Darod

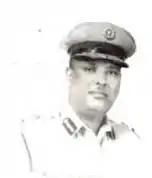
Jama Ali Korshel, Somali Army General, former Head of Somali Police and one of the leaders of 1969 coup d'état of Somalia

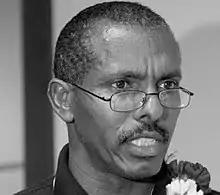
Abdi Bile, first Somali world champion in the 1500 metres

General Mohamed Hussien Daa'ud "Xiirane", Awrtable, a High Commanding General in the Ogaden War